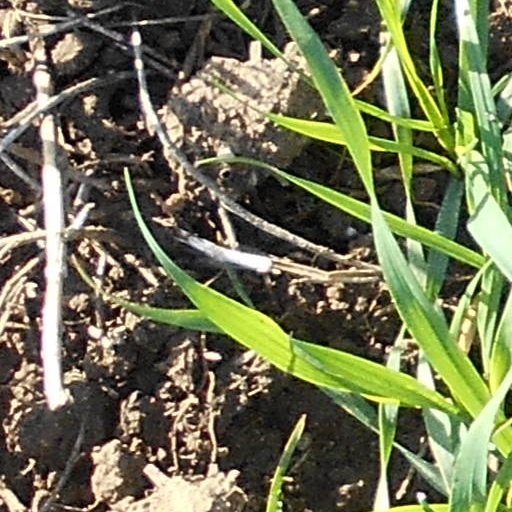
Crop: wheat